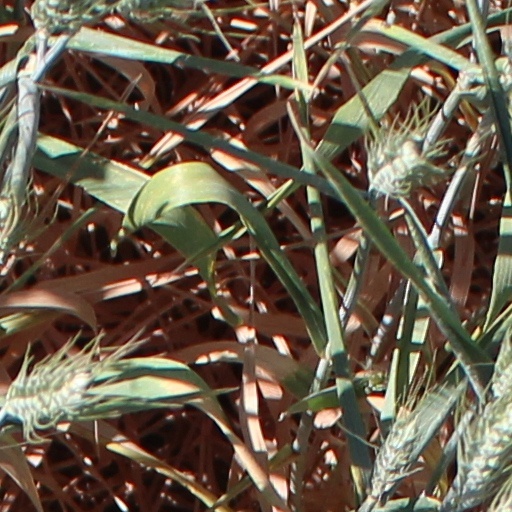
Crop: wheat